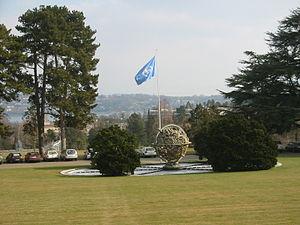
Jardins du Palais des Nations, Genève.
Le palais des Nations est un complexe de bâtiments construits entre 1929 et 1937 au sein du parc de l'Ariana à Genève. Il sert de siège à la Société des Nations jusqu'en 1946 puis est occupé par l'Organisation des Nations unies. En 1966, le palais devient le siège européen des Nations unies et le second plus important de l'organisation après le siège de l'ONU à New York.